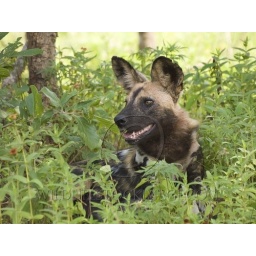
Wild dog lying in green foliage. Photo shows dog's face, teeth, left eye and erect ears.